John Francis Carroll

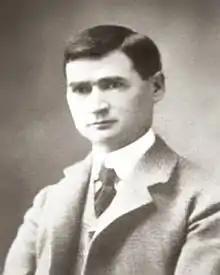
A young John Carroll

John Francis Carroll (June 15, 1858December 4, 1917) was a newspaper publisher and editor who operated the "Evening Telegram" in Portland, Oregon. He was best known as an early champion of both the Portland Rose Festival and what became the Carroll Public Market.